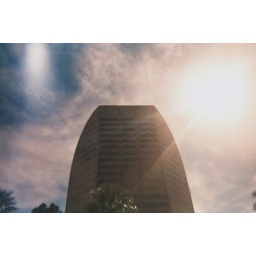
Office building standing proud in the center of downtown Phoenix.